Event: Nepal Earthquake
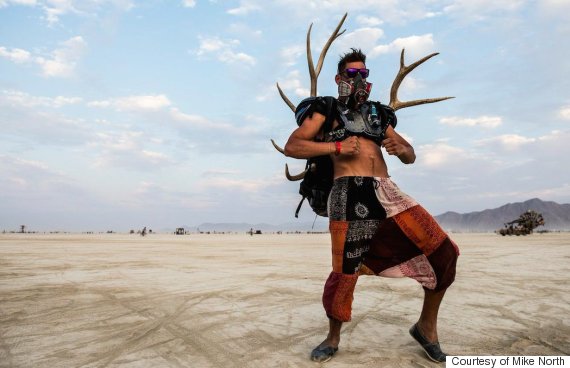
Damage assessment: no_damage